George Graham (clockmaker)

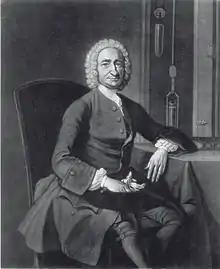
George Graham

George Graham, FRS (7 July 1673, maybe 1675 – 16 November 1751) was an English clockmaker, inventor, and geophysicist, and a Fellow of the Royal Society.